Monastery of Komnenion

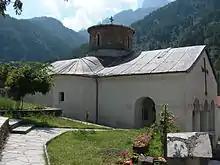
View

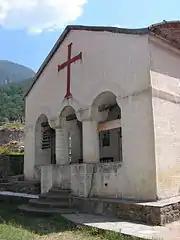
Front of the church

According to tradition it was founded in the time of Justinian I, but was rebuilt in its present form by Byzantine emperor Alexios I Komnenos.